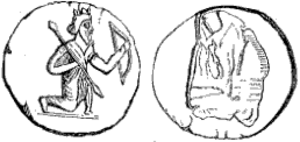
L’uniformologie est un domaine de recherches historiques qui étudie les uniformes et effets militaires à travers les âges et les civilisations. Il a pour principaux sujets d'étude les effets vestimentaires, chaussures et coiffures militaires, l'équipement individuel, les insignes d'unités et de grades ou encore les décorations militaires mais se consacre également à celle des uniformes d'institutions civiles ou para-militaires.